Rhys Ifans

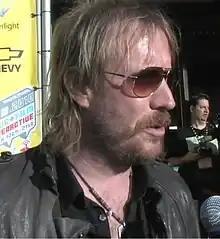
Rhys Ifans in 2010

Ifans was briefly lead vocalist of the rock band Super Furry Animals before they released any records.